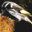
Label: bird